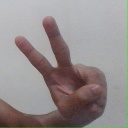
अक्षर: ऐ